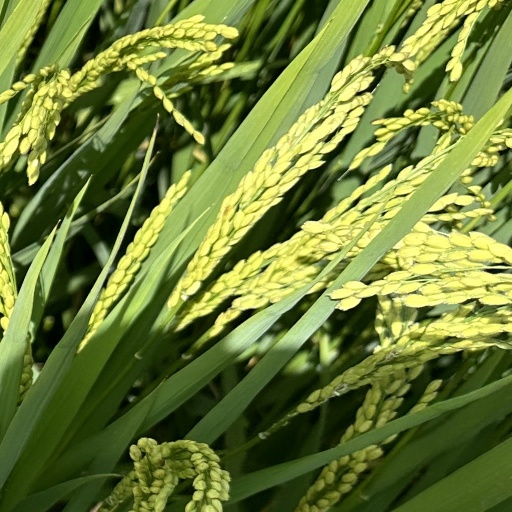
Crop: rice